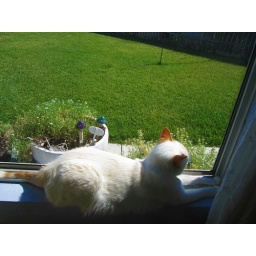
is sunning and bird watching in the window